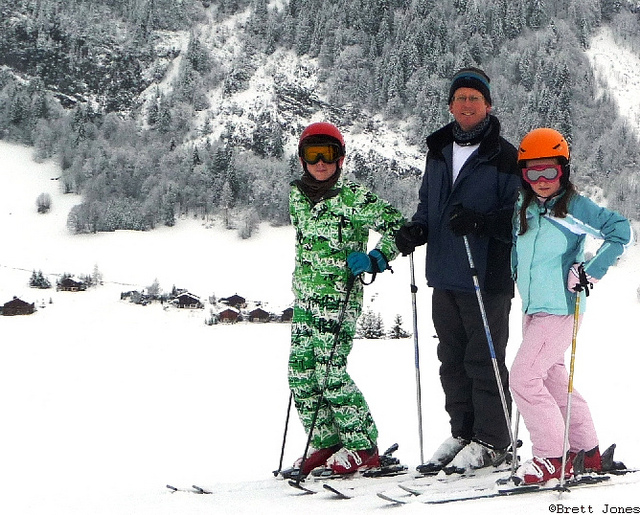
user: Given an image and a question. Answer the question in a short answer. Question: What brand of skiwear is the man wearing? Short Answer:
assistant: north face